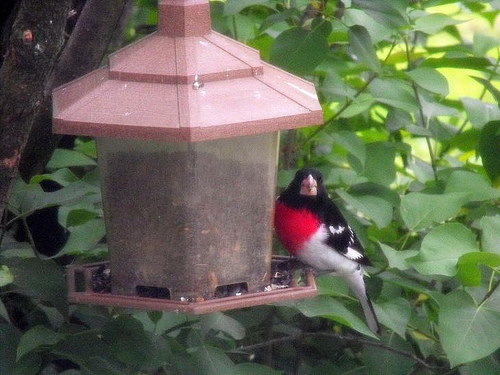
the head of the bird is black with a red chest and white body.
this bird has a vivid, red breast, light gray belly and abdomen, and a black crown.
this is a bird with a white belly, black back and a red breast.
this pretty bird has a very red breast, white belly and black and white wings.
this bird is mostly black with a red breast, and a small curved bill.
the bird has a bright red belly and white bottom, complete with a black top coat.
this bird has wings that are black and white and has a red chest
this bird has wings that are black and has a red chest
this colorful bird has a red breast and black wings with white on them.
this bird has a red belly and black and white wings.
Species: Rose Breasted Grosbeak